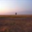
Label: plain